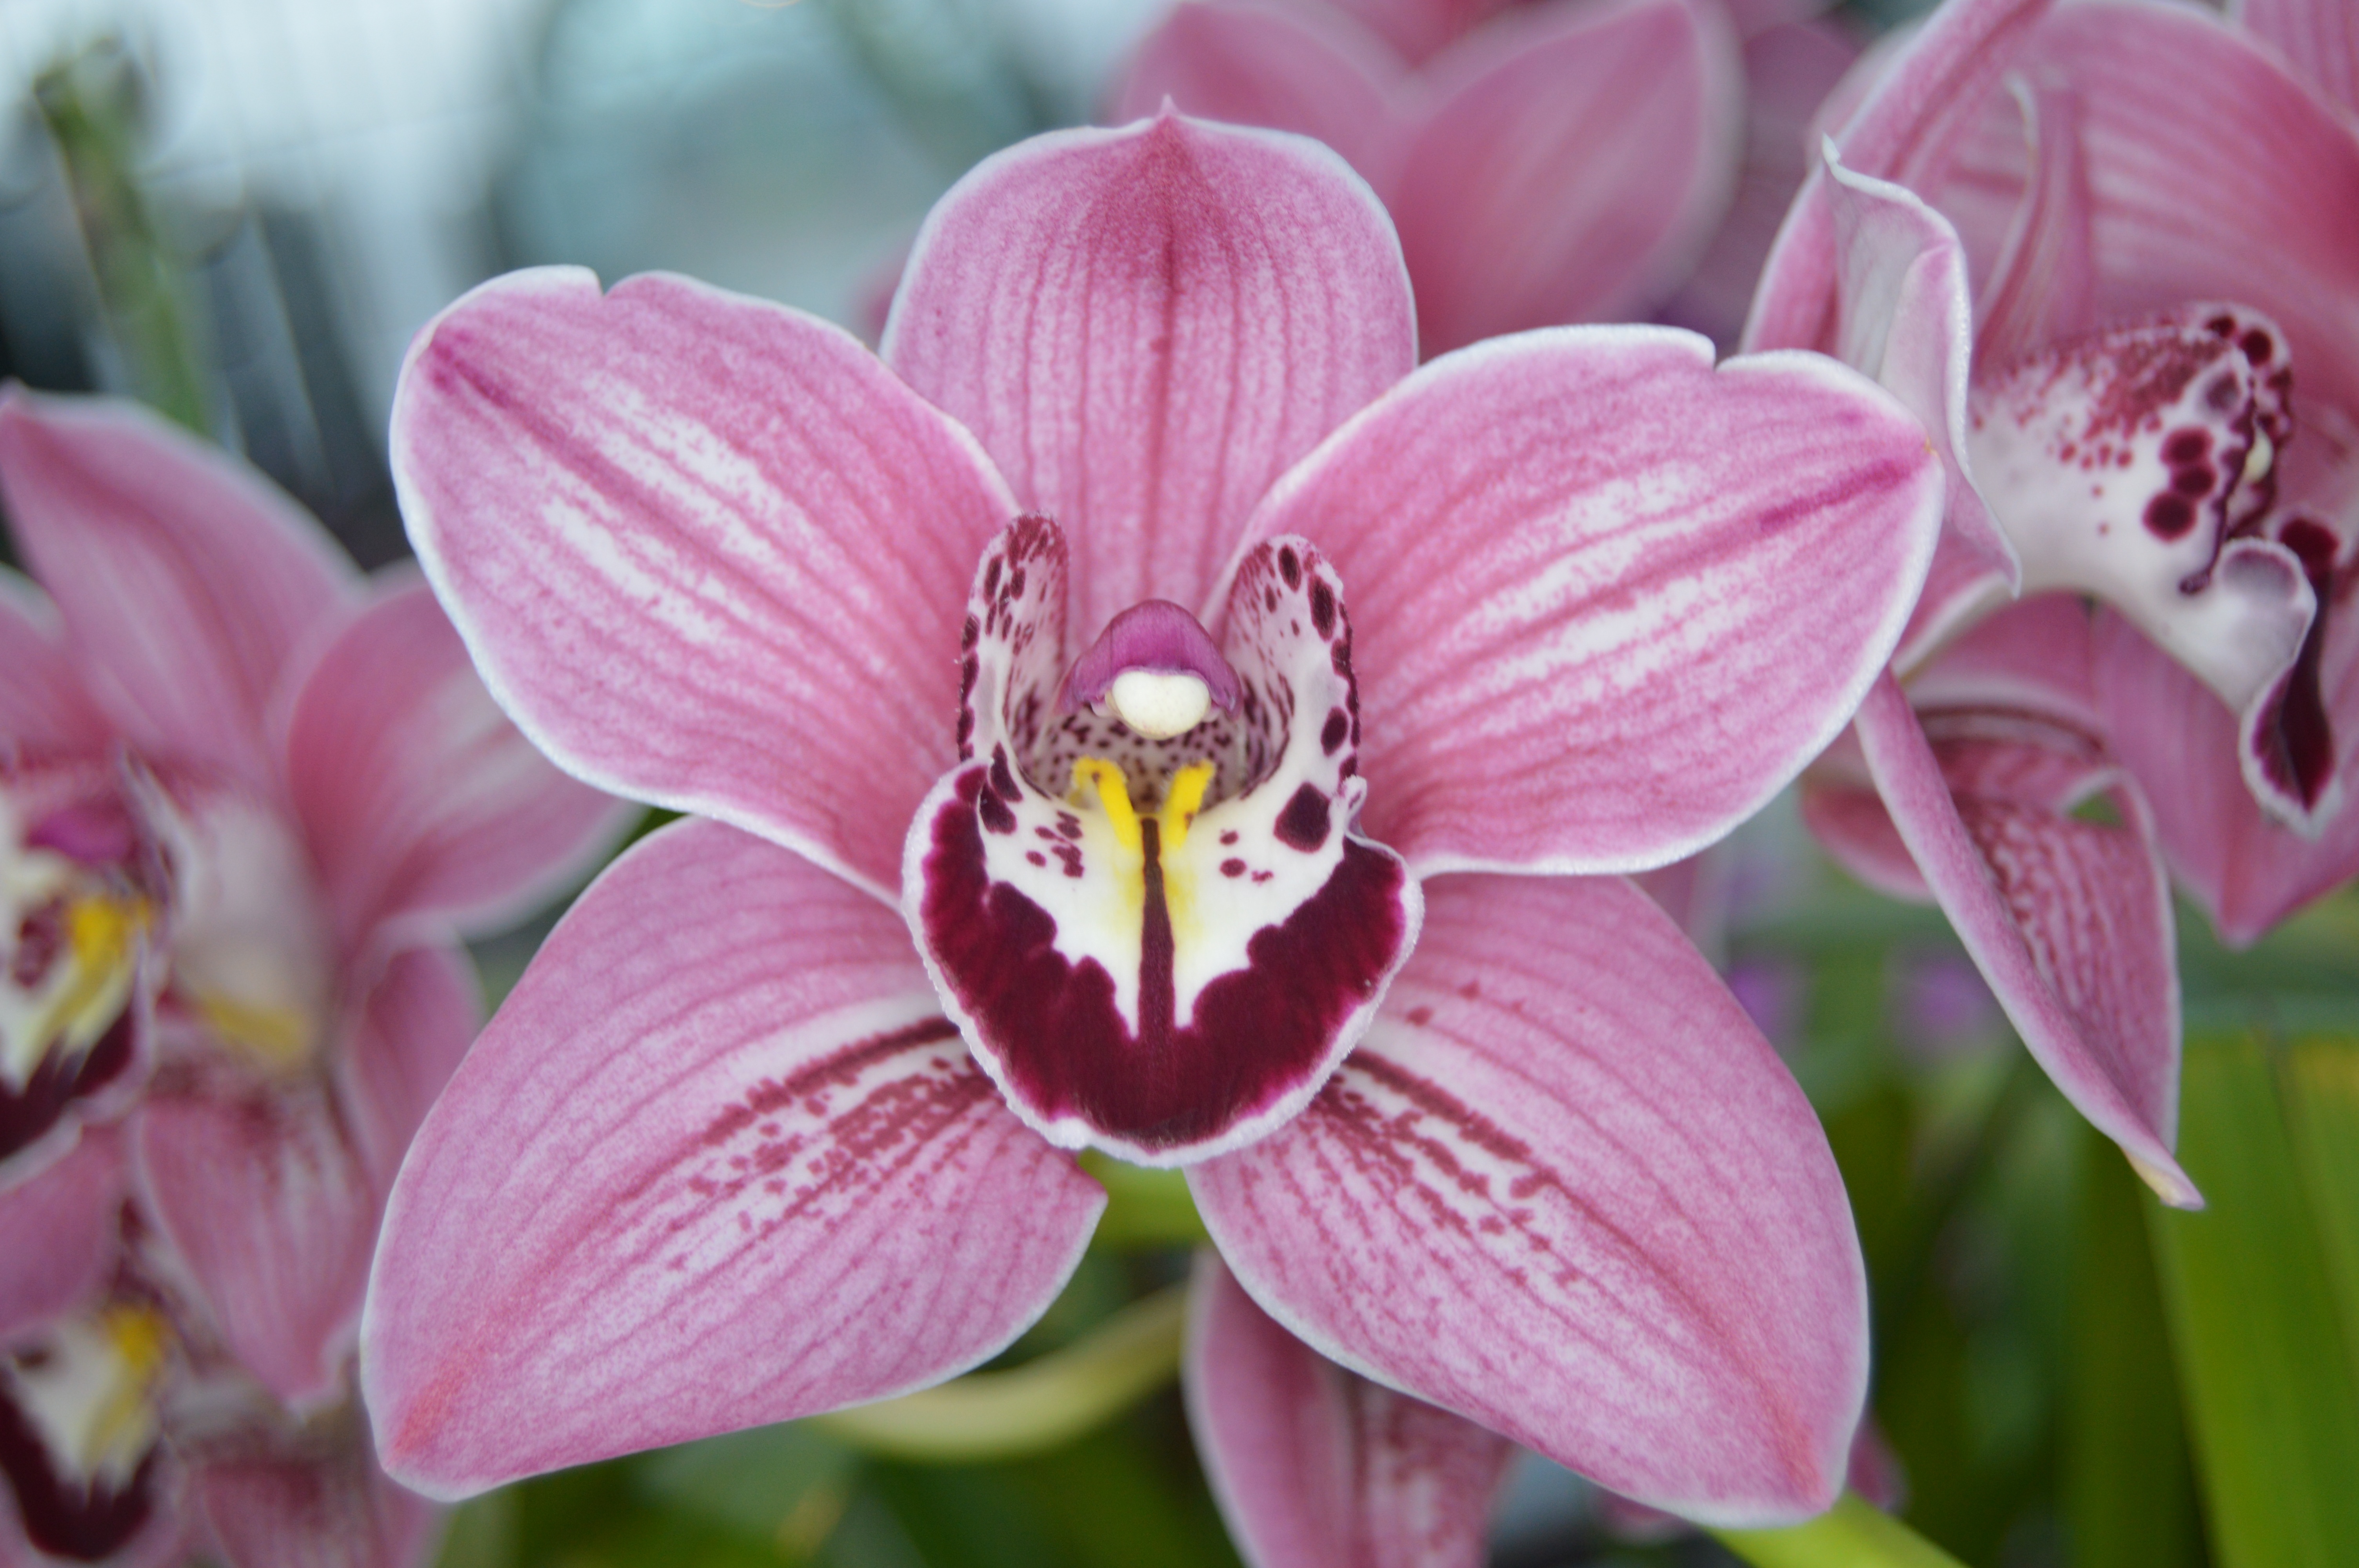
nature, blossom, plant, flower, petal, bloom, botany, pink, flora, zen, orchid, blossoms, elegant, bud, orchids, macro photography, flowering plant, land plant, moth orchid